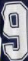
Number: 9